Mowgli's Road

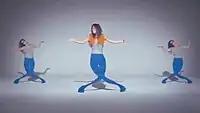
Diamandis in the music video for Mowgli's Road

The music video for "Mowgli's Road" was directed by Chris Sweeney and released onto YouTube on 20 October 2009. The video features Marina and two girls with origami limbs and torso dancing in a spotlight with a white screen. In the second verse, Marina sings into a microphone on a stand. It begins with Marina standing without lighting and stomping her origami legs to the beat of the music. When the lighting comes on, Marina begins singing and moving her origami legs; two female dancers with the same legs appear and dance with her. After the repeat of the chorus, Marina is shown with her origami torso, bouncing up and down while singing the third verse. While the music continues in the song, Marina and the dancers dance with all limbs in origami form. The video ends with the lighting of the set going out and they all stand as Marina was in the beginning.